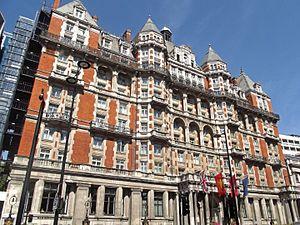
Mandarin Oriental Hotel Group, est un groupe hôtelier international fondé en 1963. Il appartient au conglomérat de Hong Kong Jardine Matheson et gère essentiellement des hôtels de luxe en Asie, Europe et aux États-Unis.
Vinci Construction est un groupe français spécialisé dans la construction et le génie civil, les activités historiques du groupe Vinci dont il fait partie.